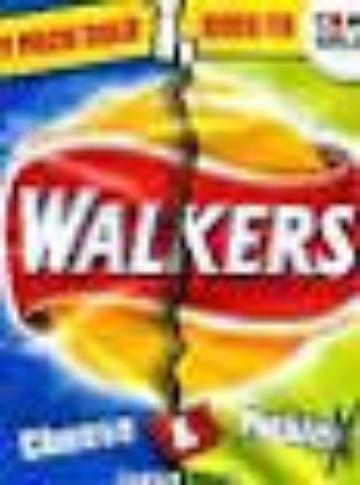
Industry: Food